List of A Certain Magical Index video games

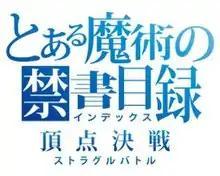
Game logo

Players collected and built decks of cards to battle with other players, which were divided into two types that were located on the upper left corner: magic (symbolized by the Star of David) and science (symbolized by the atom). The cards were categorized into several levels of rarity: N (normal), N, R (rare), R, HR, SR (super rare), and SR. Aside from battles, visual novel-styled scenarios written by Kamachi were also in the game. Players could participate in limited-time events that were held thrice in a month to receive exclusive cards and luxury rewards.